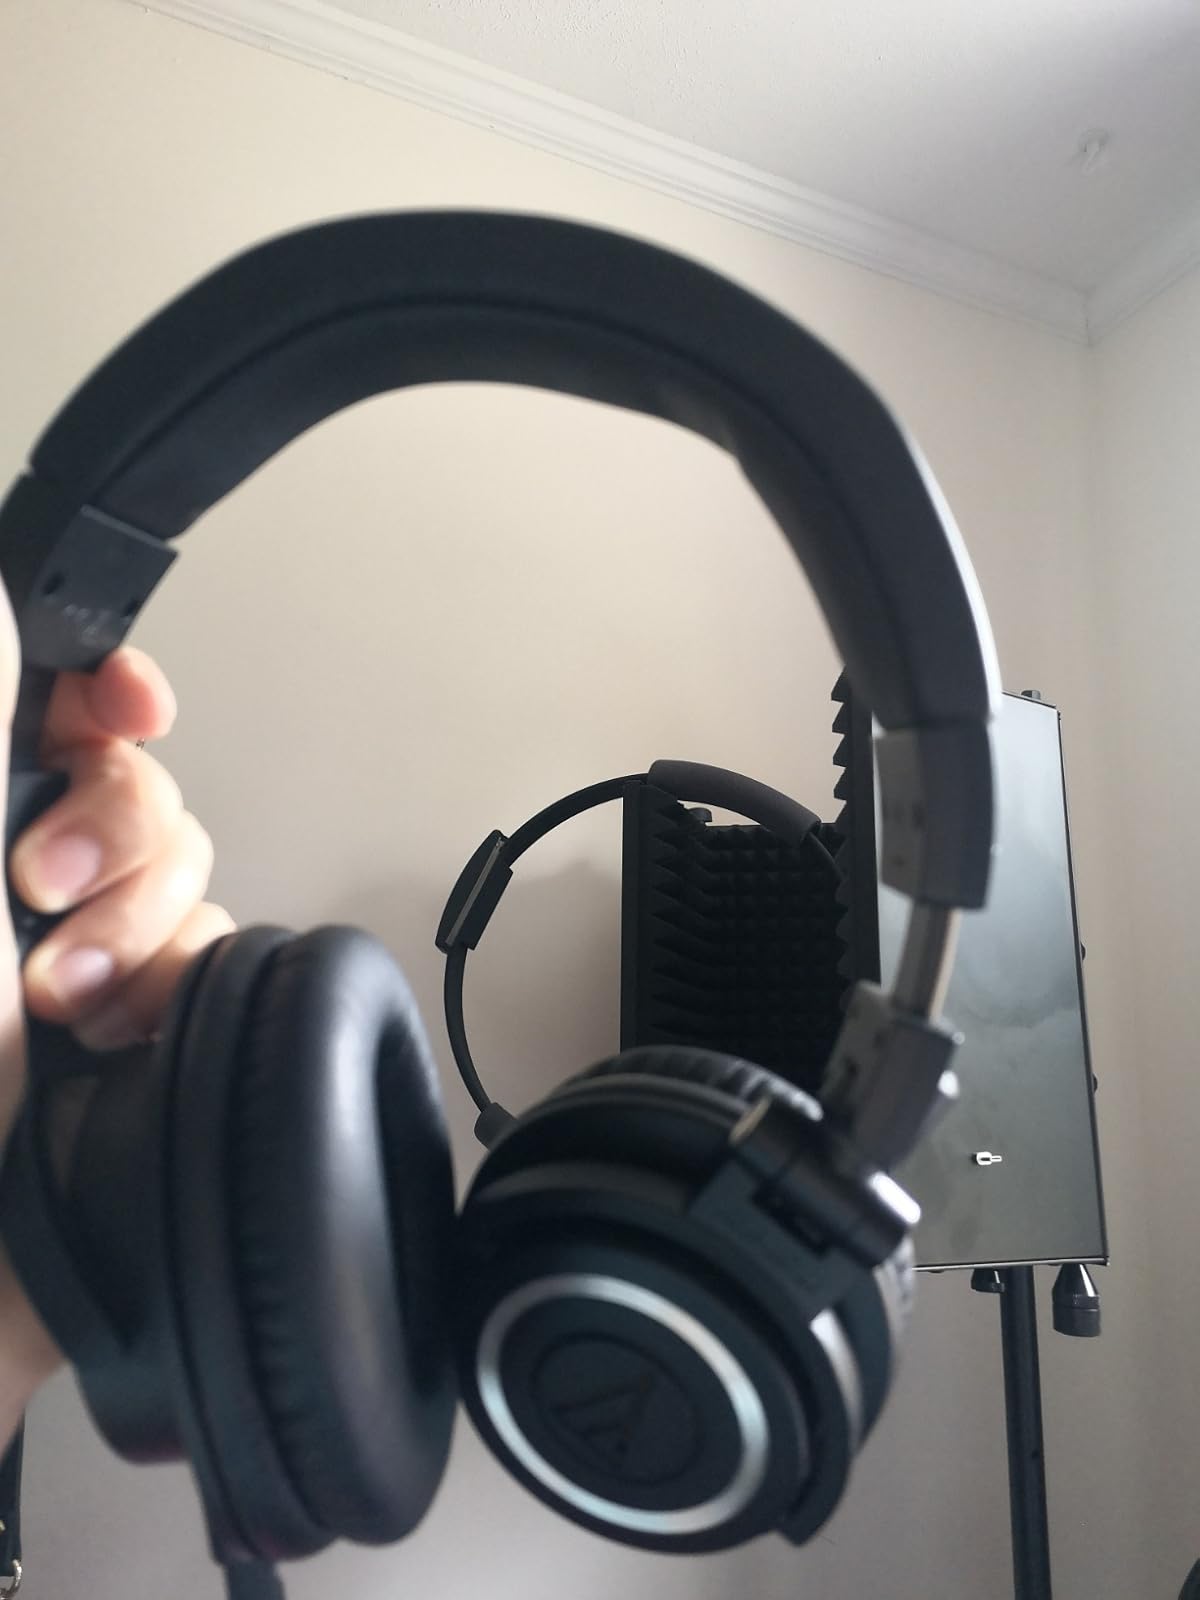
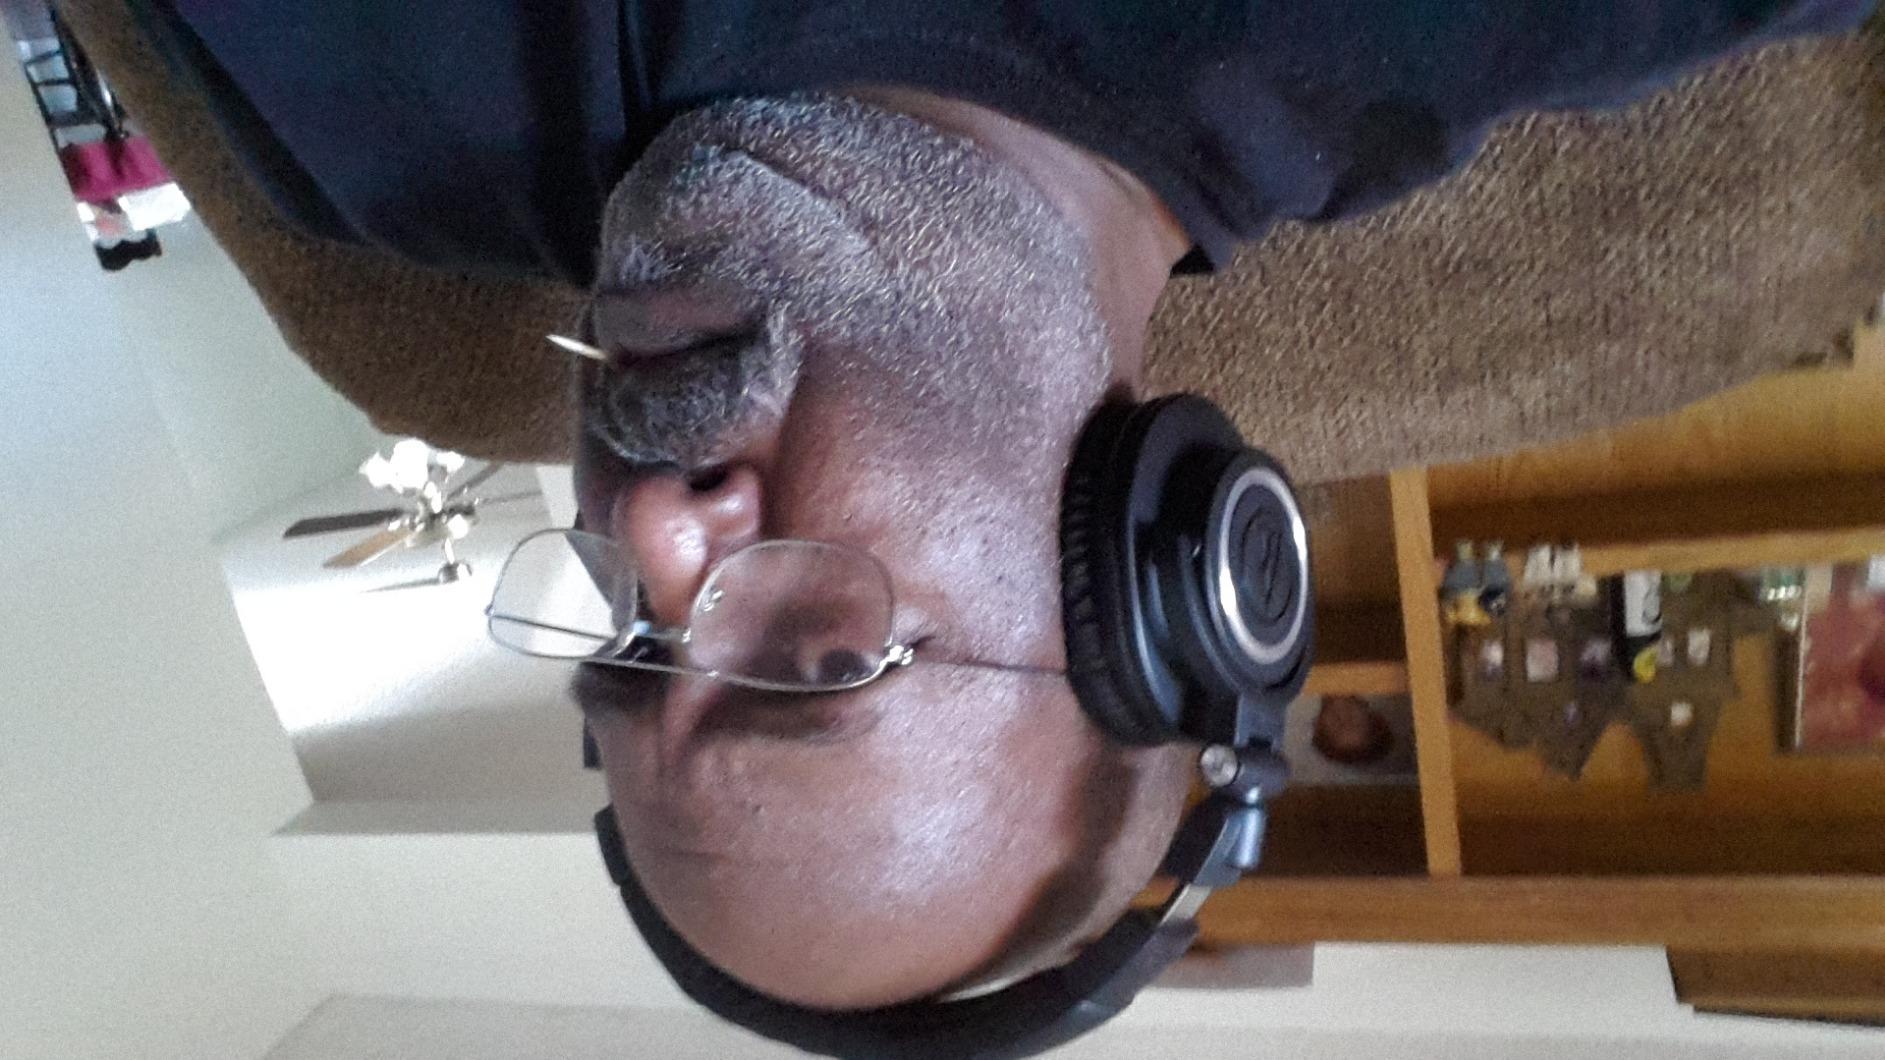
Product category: headphones
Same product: yes